Cirrus Vision SF50

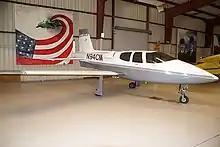
The Vision SF50 was inspired by Cirrus' first model, the 1988 pusher prop homebuilt VK-30 (pictured), from which a turboprop prototype was developed, the ST-50.

From June 2006 to July 2008, the design was developed under the project name "The Jet", or "The-Jet by Cirrus". On 9 July 2008, Cirrus announced the marketing name of "Vision SJ50", with "V" for the V-tail and "SJ" for "single-jet". By March 2009, the aircraft was re-designated "Vision SF50", as it uses a single-fanjet engine.